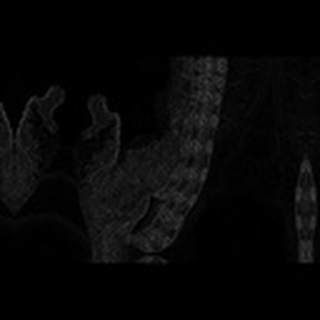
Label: cotton_army_worm